Kanzu

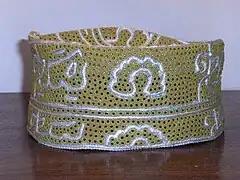
A traditional Kofia (cap).

Among the Swahili men of Tanzania and Kenya, the kanzu is always worn with a suit jacket, blazer, or sport coat. For formal wear a Tanzanian man will don a kanzu, a suit jacket, and a kofia (cap). Tribal chiefs wear the kanzu with a black bisht when attending a black tie event. A white or ivory bisht is worn to white tie events. In many Western countries, the bisht is sold by merchants as a "Saudi abaya" or "Abayah". According to custom, a kanzu must be "crisp", that is dry cleaned and starched, before it is suitable for formal wear.